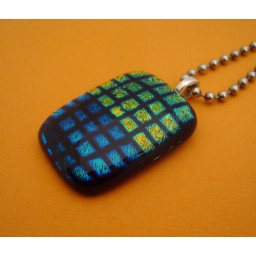
Rad square patterned Dichroic glass in two colors, the top half a golden yellow and the bottom a metallic blue green.